History of rail transport in Brazil

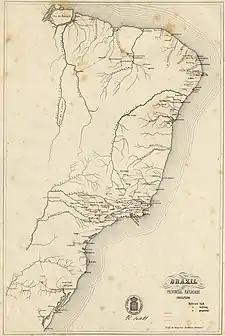
Provincial railroads in Brazil in the 19th century

The history of rail transport in Brazil dates back to 1835. In that year, Brazil's first Imperial decree was assigned to authorize a railroad which would connect Rio de Janeiro, Minas Gerais, Bahia, São Paulo and Rio Grande provinces and the main station would be in the Neutral Municipality (Corte) of Rio de Janeiro. However, the first railway line, with a gauge of , was completed between the port of Mauá, in Guanabara Bay in the then province of Rio de Janeiro, and Fragoso, north of the Guanaraba Bay. Three steam locomotives made in England by William Fairbairn & Sons - which the more famous is the "Baroneza", hauled the trains on this short line.